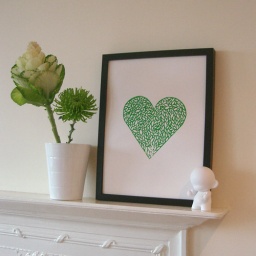
leafy heart original screen print in leafy green